Chaudière Falls

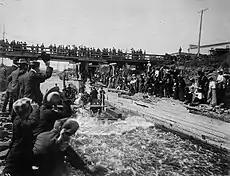
The Royal party running the Chaudière timber slide on a timber crib, September 1901

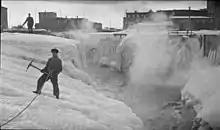
Men with pickaxes chipping away at the ice of the Chaudière Falls, 1918

The arrival of Philemon Wright to this area in 1800 marked the start of the development of the city of Hull. In 1827, the region's first bridge, Union Bridge was built close to the falls. When the logging industry began in this area and farther upstream, the falls were again an obstacle for log driving. In 1829, Ruggles Wright (son of Philemon Wright) built the first timber slide, allowing logs and timber rafts to bypass the falls along the north shore, along what is now known as Laurier Street in Gatineau. In 1836, George Buchannan built a slide for cribs between Victoria and Chaudière Islands (on the south side of the river) which later became a major tourist attraction where King Edward VII (then Prince Albert of Wales) in 1860, and the future George V in 1901 both experienced the thrill of "shooting the slides".